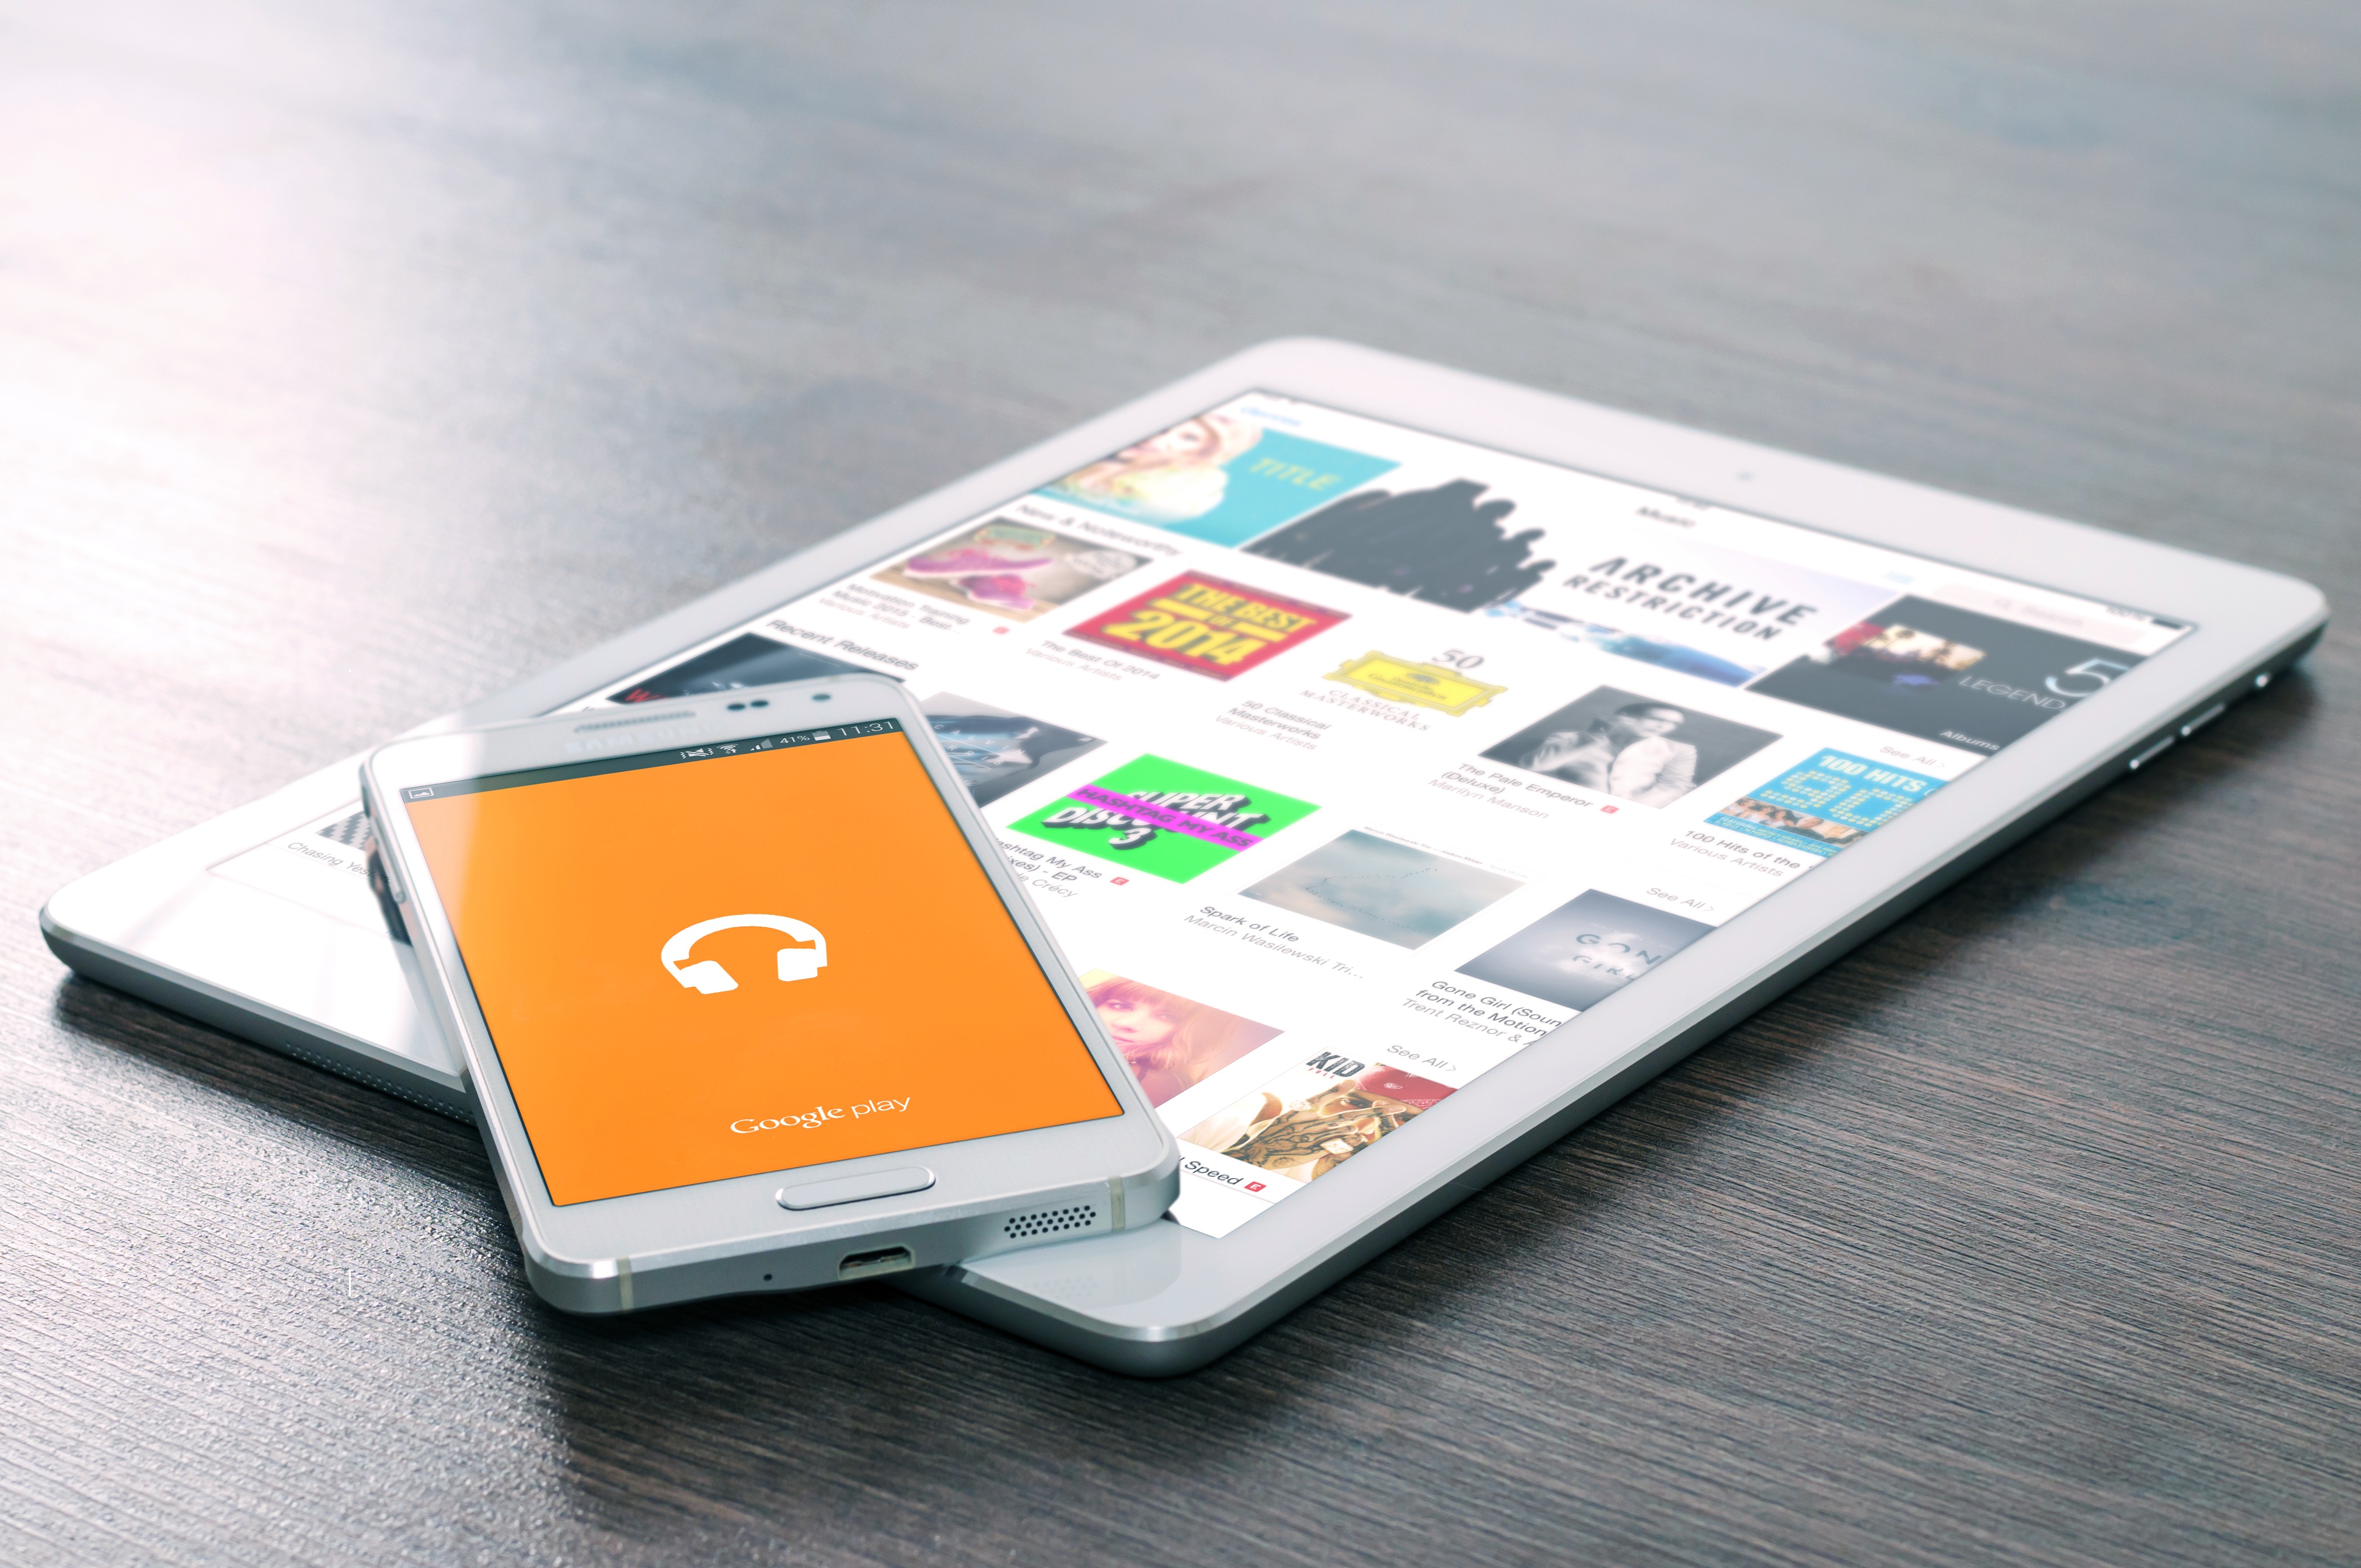
smartphone, mobile, ipad, technology, tablet, equipment, phone, gadget, business, mobile phone, brand, product, samsung, touchscreen, document, multimedia, mobility, portable communications device